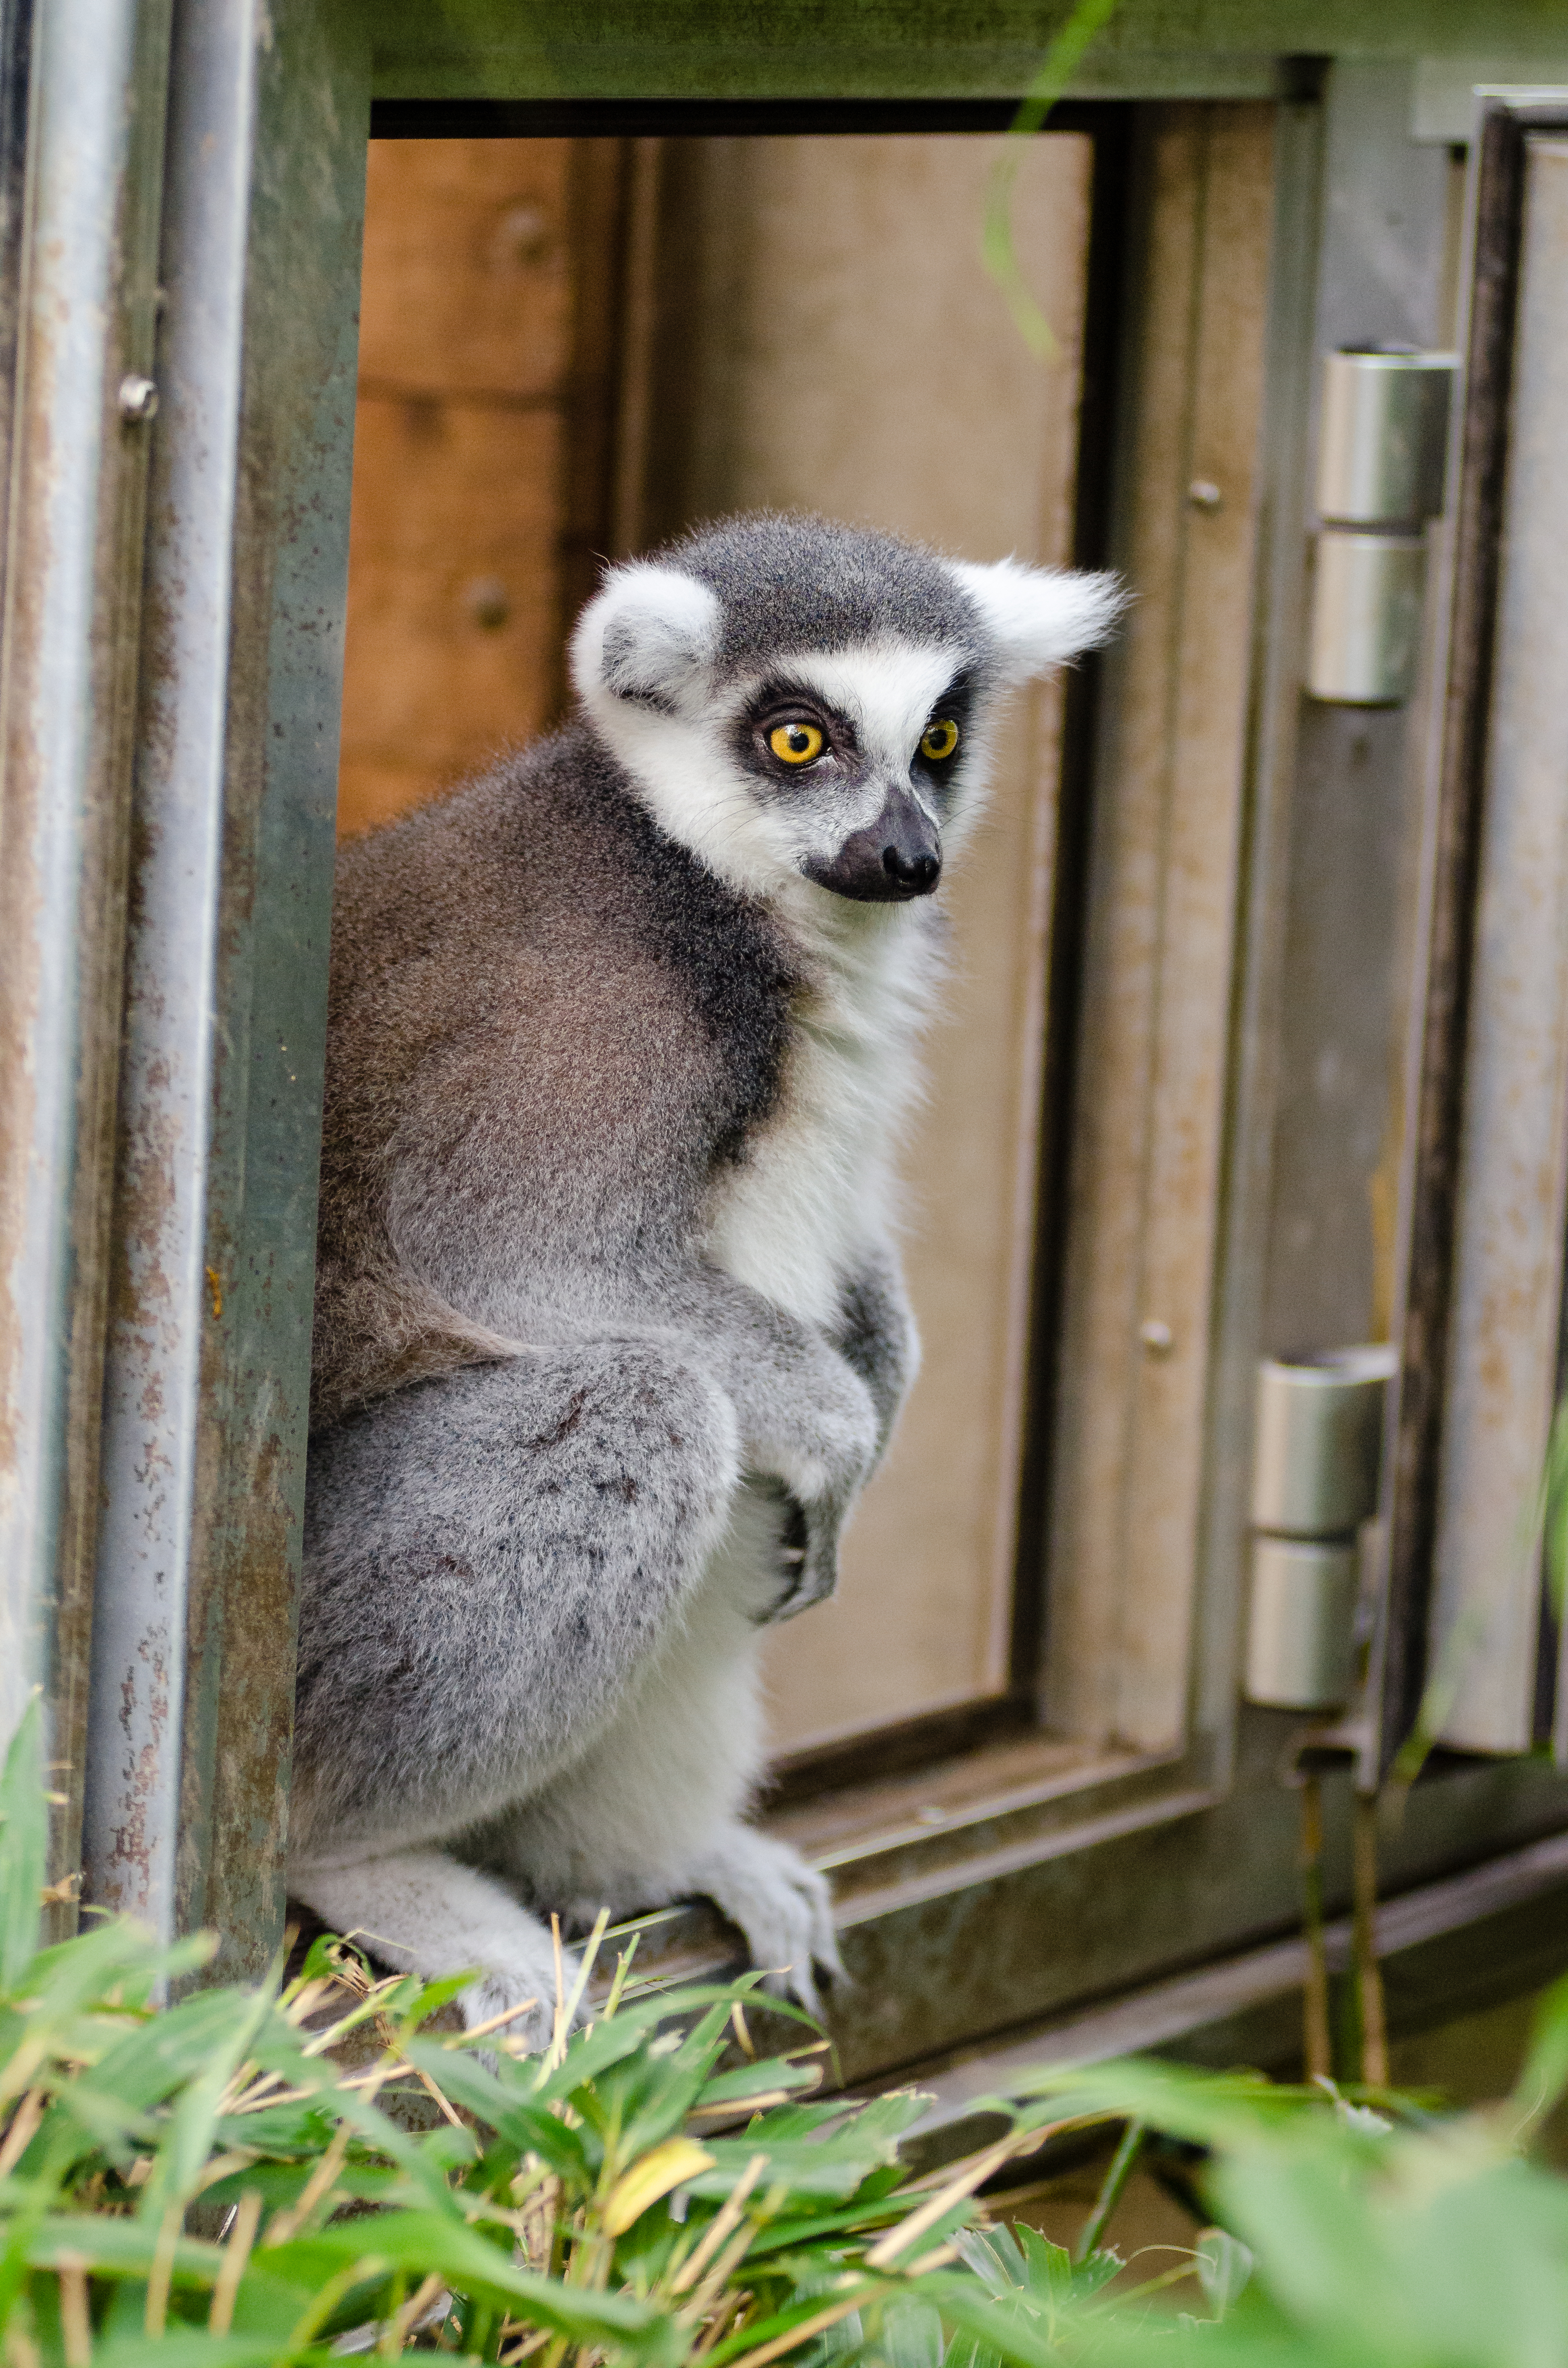
tree, bokeh, ring, feet, animal, cute, wildlife, zoo, fur, mammal, nikon, fauna, primate, world, eyes, festival, hands, animals, madagascar, vertebrate, tier, fell, augen, baum, adorable, lemur, d7000, niedlich, tailed, catta, katta, tierpart, madagaskar, fuse, gr n, s s, h nde